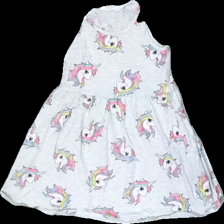
View: front
Type: Dress
Category: Children
Brand: H&M
Colors: White, Yellow, Multicolor, Grey
Material: 100% cotton
Pattern: Animal print
Cut: Regular
Size: 110
Season: All
Damage location: top center
Damage 2 location: middle center
Price range: <50
Recommended usage: Reuse
Description: grå klänning med enhörningar på